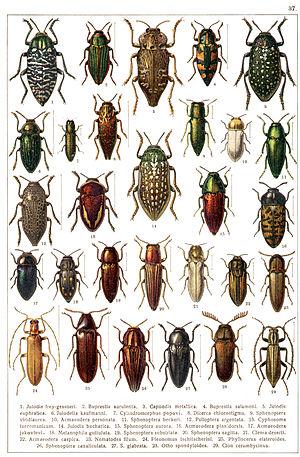
Clema est un genre de coléoptères, de la famille des Buprestidae, de la sous-famille des Agrilinae, de la tribu des Coraebini et de la sous-tribu des Clemina.
Les Clemina sont une sous-tribu de coléoptères, de la famille des Buprestidae, de la sous-famille des Agrilinae et de la tribu des Coraebini.